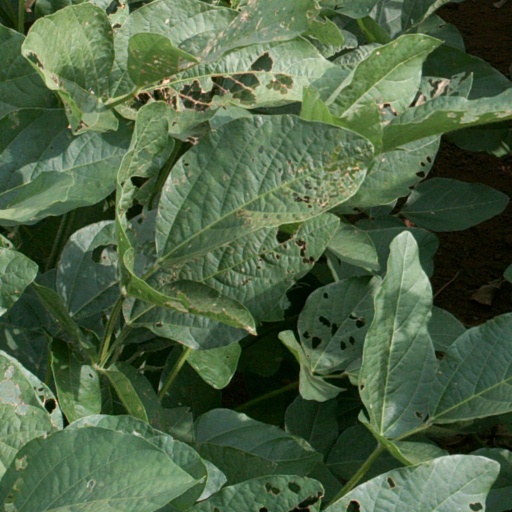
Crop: soybean